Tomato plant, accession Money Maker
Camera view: tilt-top (135 deg); turntable rotation: 90 degrees
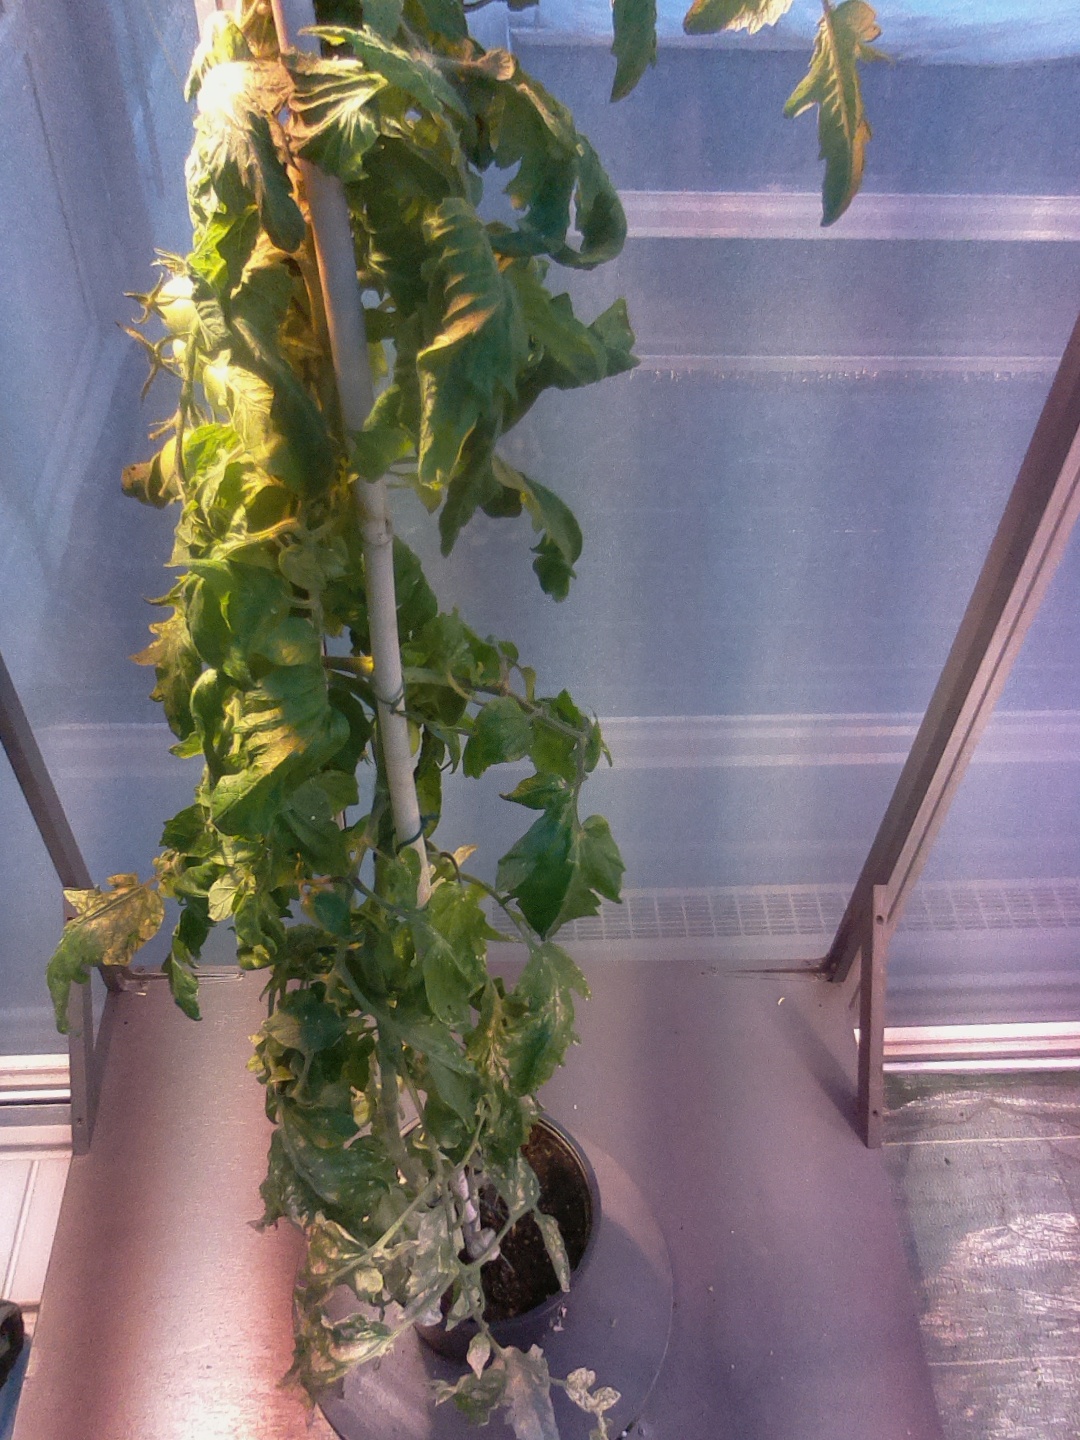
BBCH growth stage 79: 90% -100% of final fruit size